Africa Trail

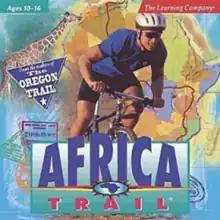
Cover art

Africa Trail is an educational computer game developed by MECC and published by The Learning Company. The gameplay resembles that of MECC's other "Trail" games, in which players must prepare for a long journey, choose their traveling companions, and make it safely to their destination. In "Africa Trail", players must travel across Africa via bicycle. The game includes a Multimedia Resource Tool to allow players to make their own journal and presentation of the journey.